Staunton Harold Hall

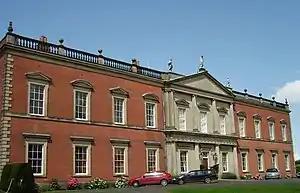
Staunton Harold Hall

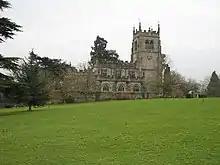
Holy Trinity Chapel

Staunton Harold Hall is a large 18th-century Grade I listed country house built by the Earls Ferrers, situated within the Staunton Harold Park in Staunton Harold, Leicestershire, England, which includes the 17th-century Grade I listed Holy Trinity Chapel (Staunton Harold church).